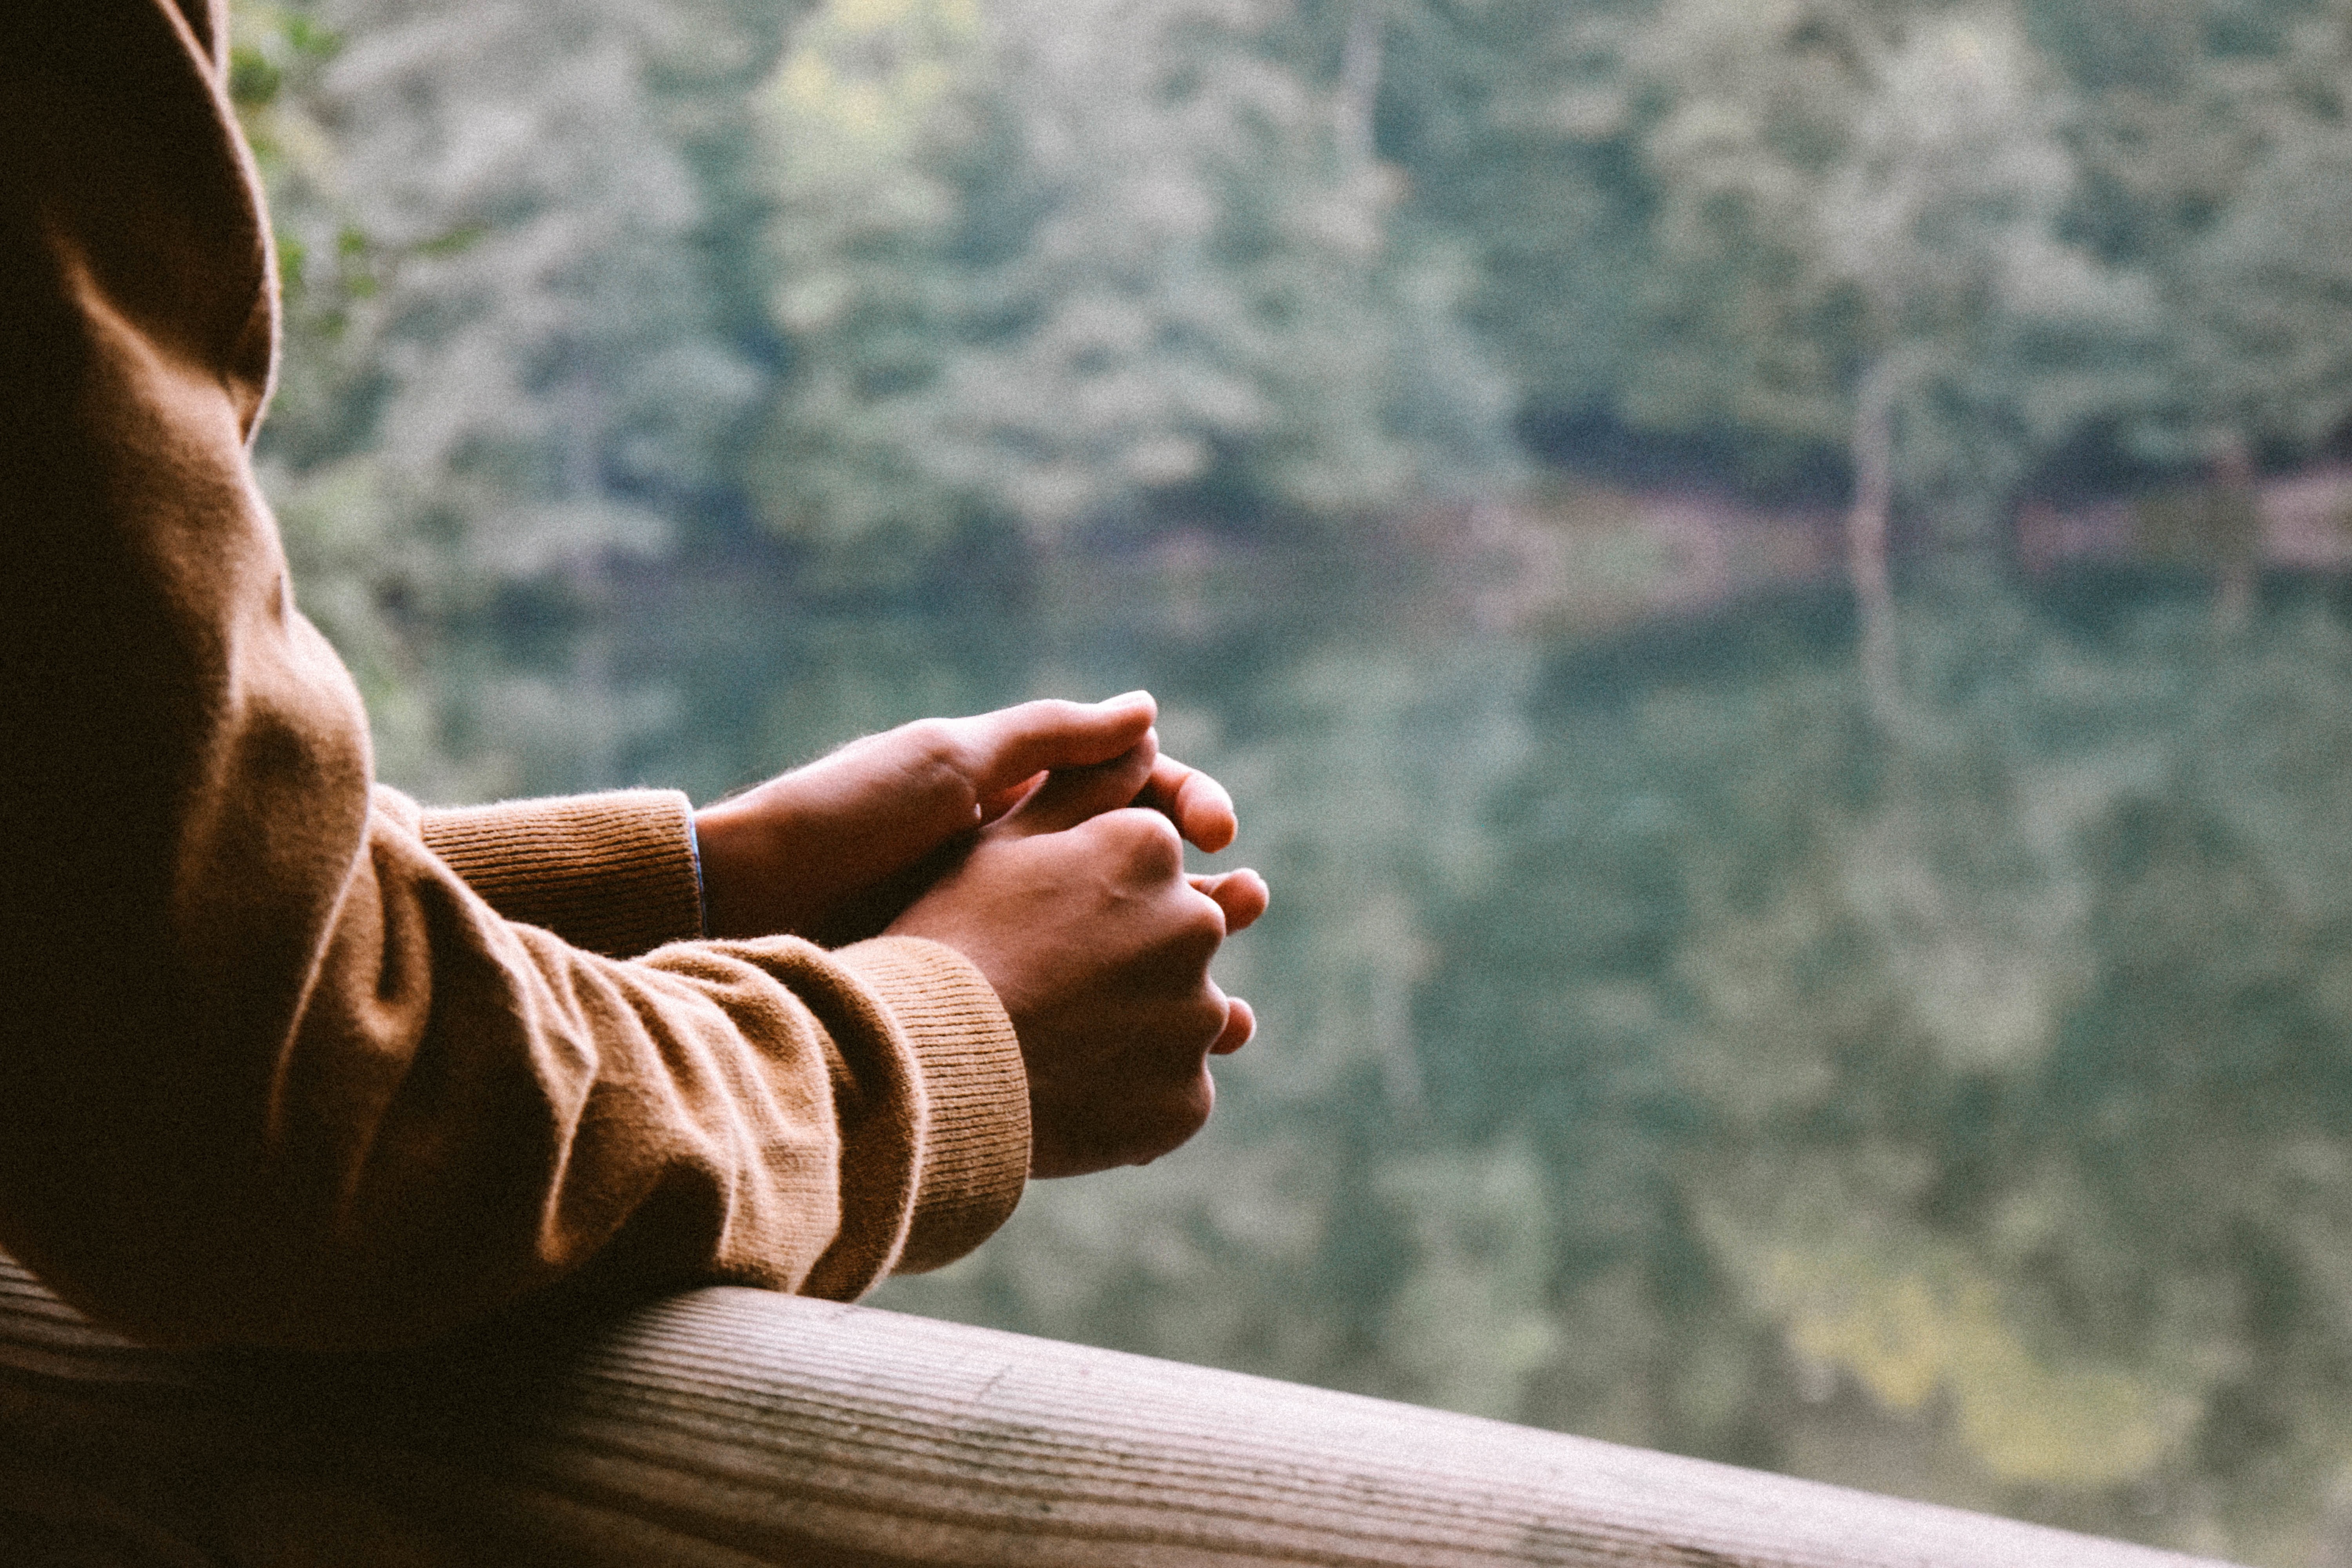
hand, man, tree, forest, person, male, thinking, portrait, finger, sitting, child, photograph, human positions